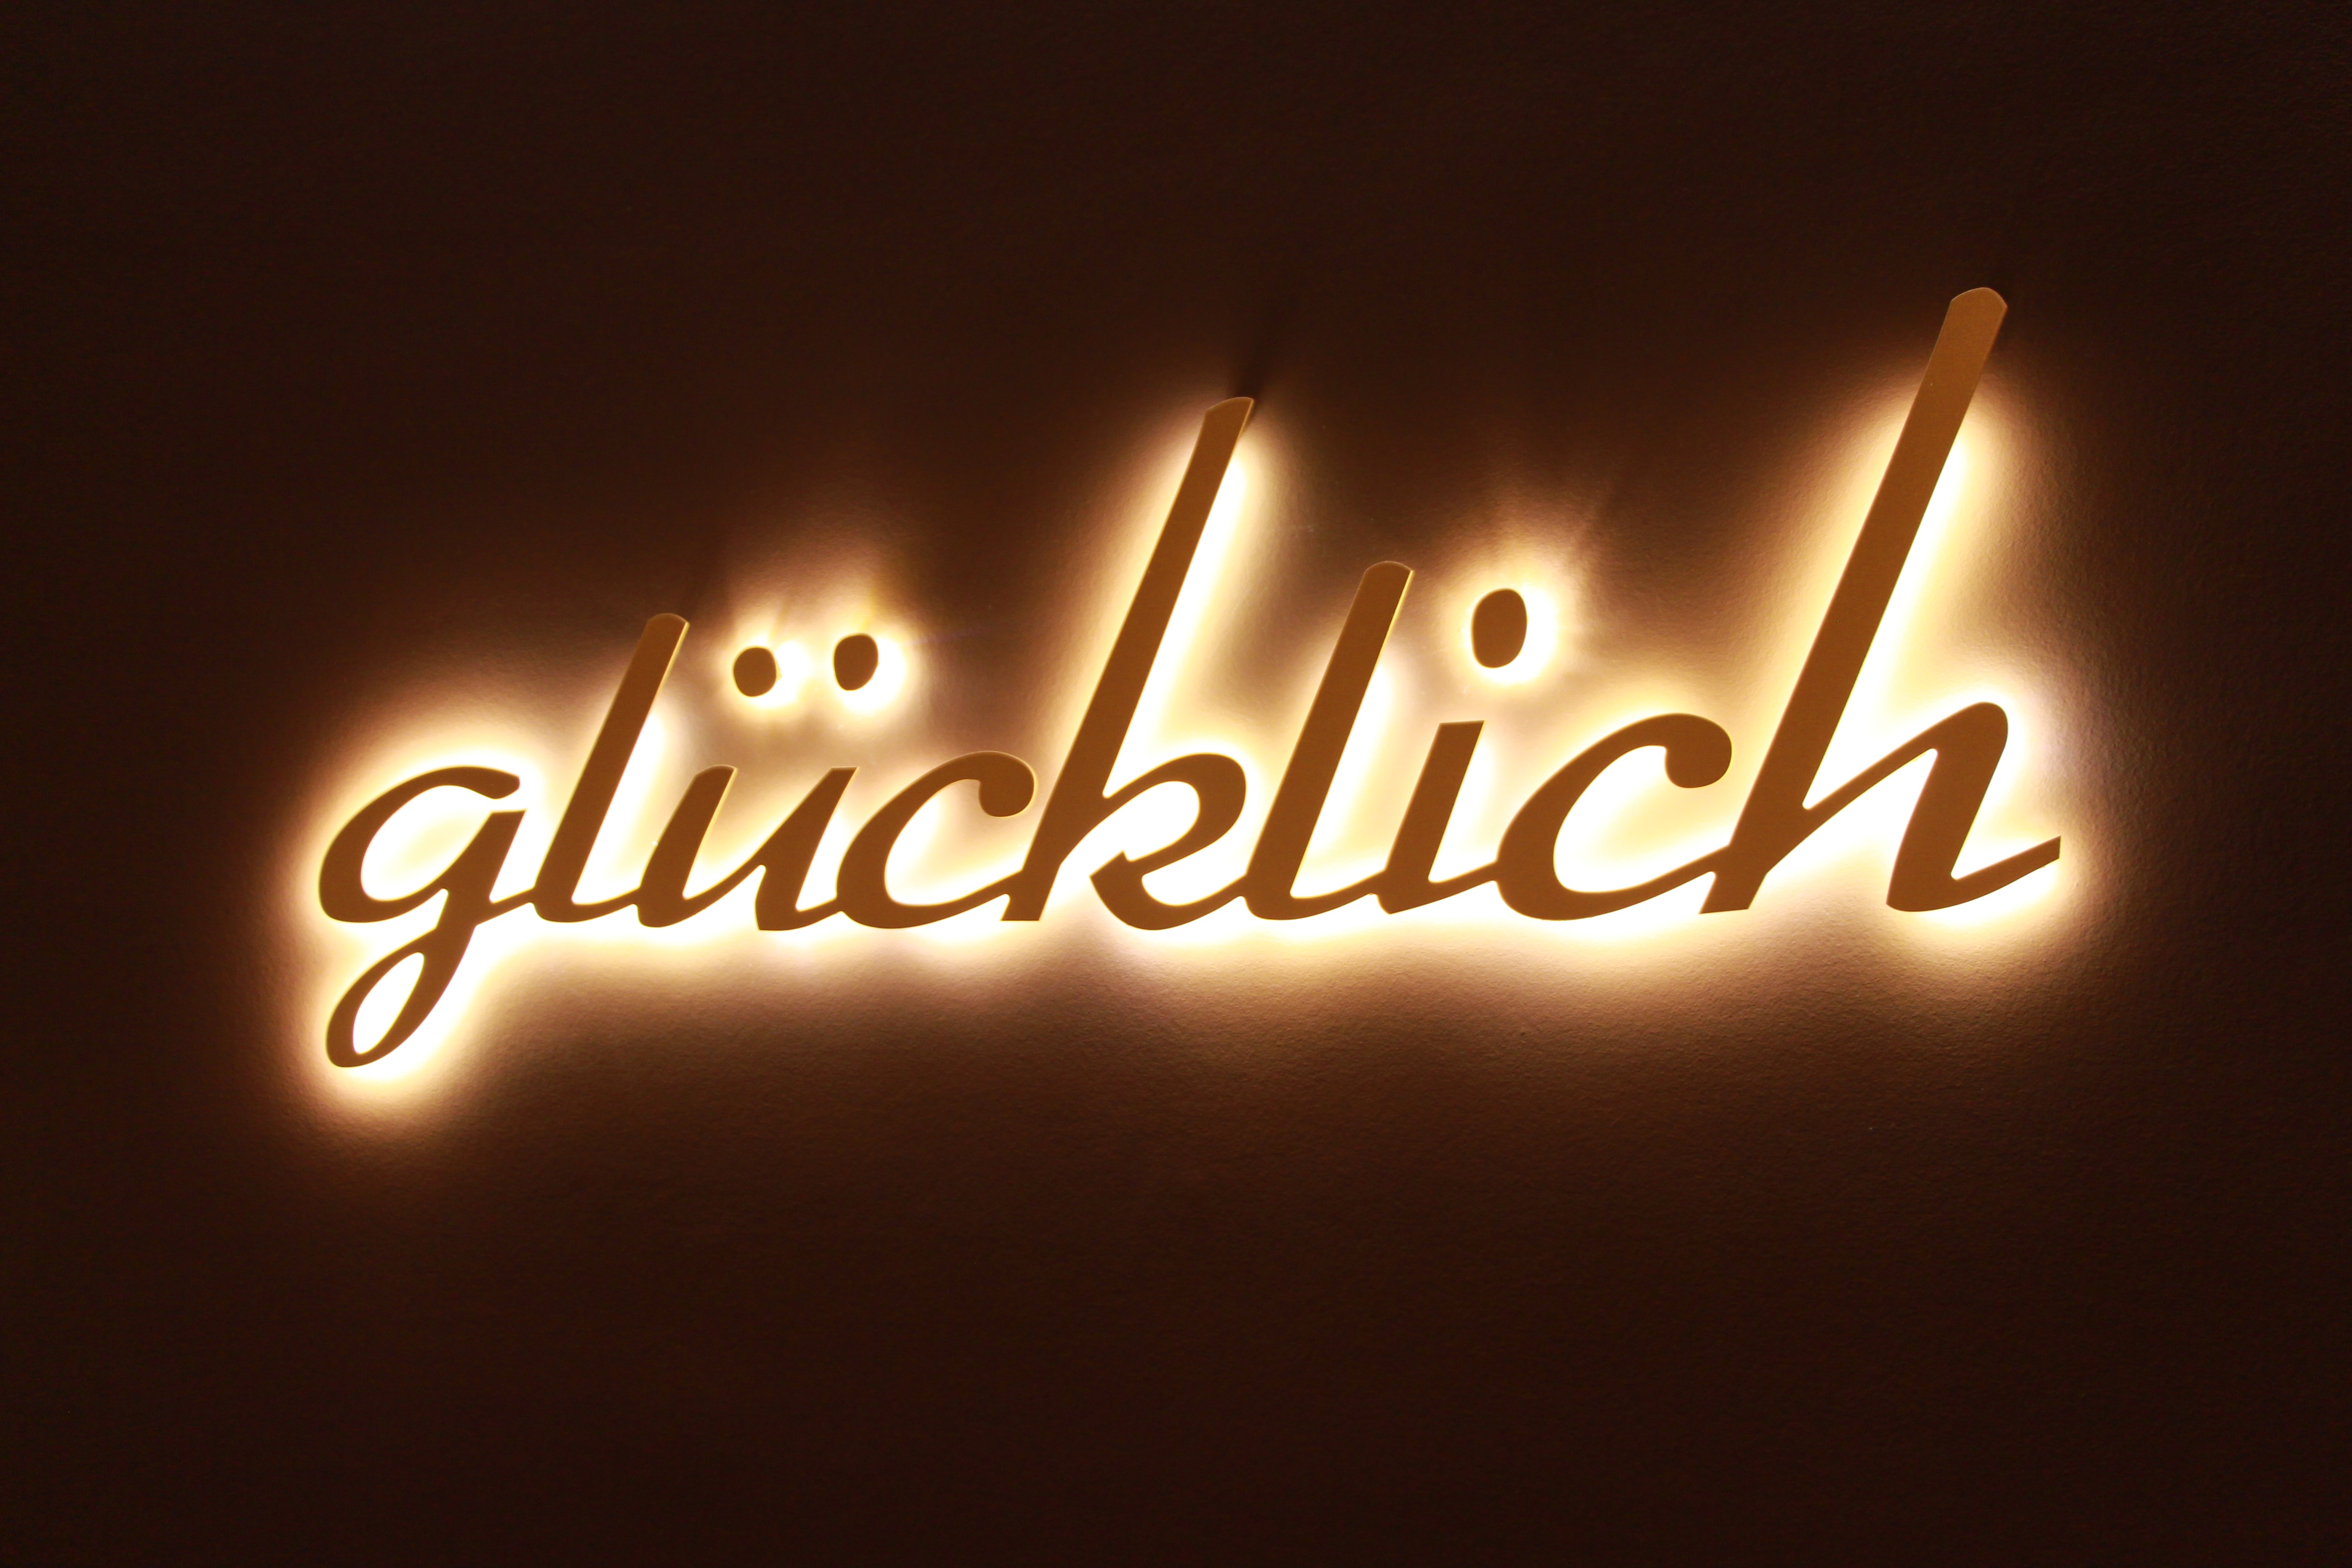
light, darkness, brand, font, illustration, happy, logo, text, bright, computer wallpaper